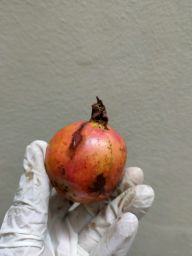
Fruit: Pomegranate
Quality: Bad